Latvian Provisional National Council

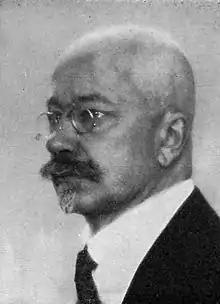
Voldemārs Zāmuēls, the first leader of the LPNP

Latvian Provisional National Council (LPNP) was a political organization established on November 29, 1917 (November 16 in the Julian calendar) in Valka, Governorate of Livonia by the Latvian Refugee Support Central Committee, Latvian political parties and representatives from the Provisional Land Council of Vidzeme and the Provisional Land Council of Latgale. Due to German army advances, the National Council also met in Petrograd, in secrecy from the new Bolshevik regime.